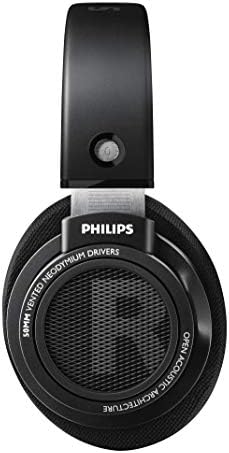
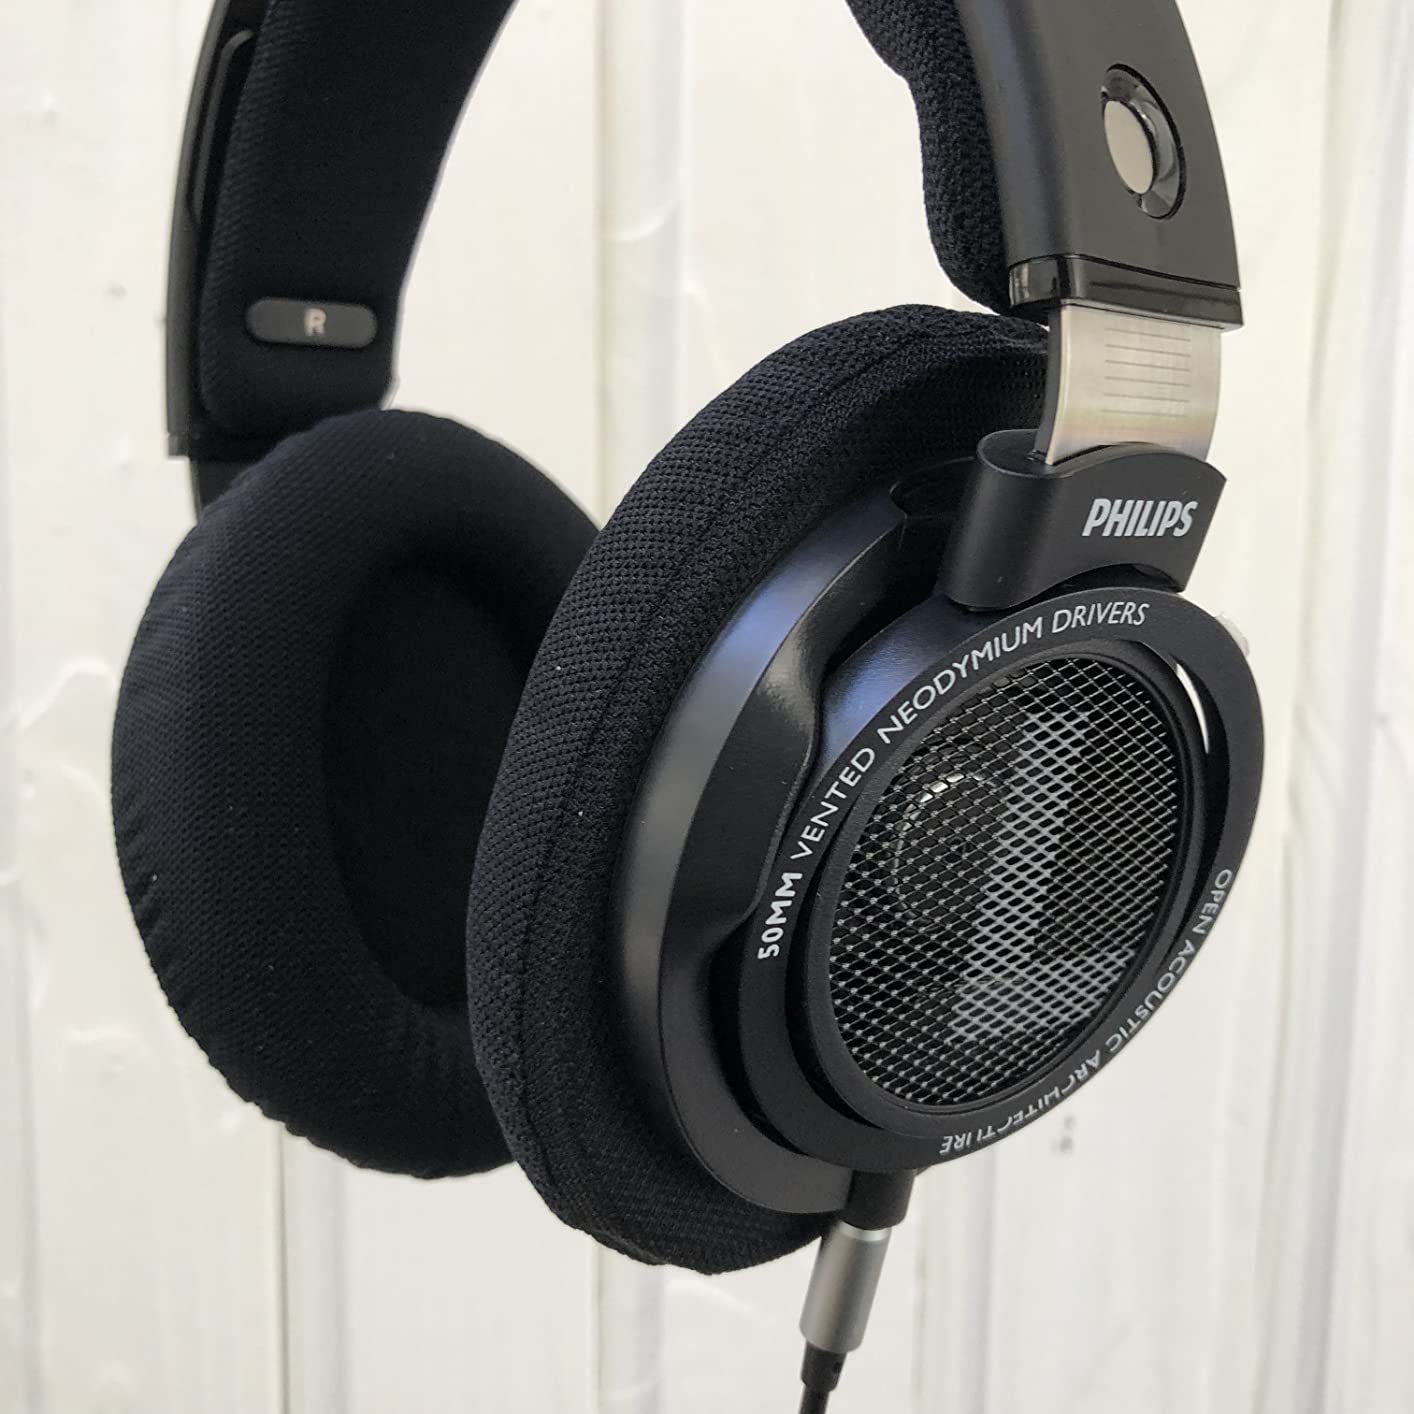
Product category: headphones
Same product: yes